Mehmet Kurtuluş

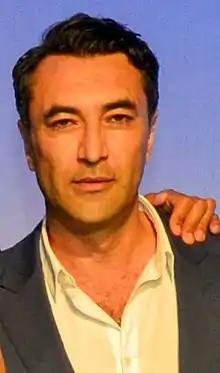
Kurtuluş in 2015

Mehmet Kurtuluş (born 27 April 1972) is a Turkish-German actor. He is best known for his work with German director Fatih Akin.